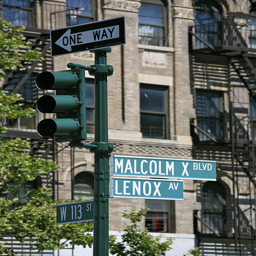
Street sights and lights stand on a post at an intersection.
a black and white one way sign a signal and three street signs
Three way traffic signal, one way on W 13 St also adjoining Malcolm X Blvd and Lenox Av.
A traffic signal with three street signs attached to it.
Inner city street sign, traffic light and apartment building